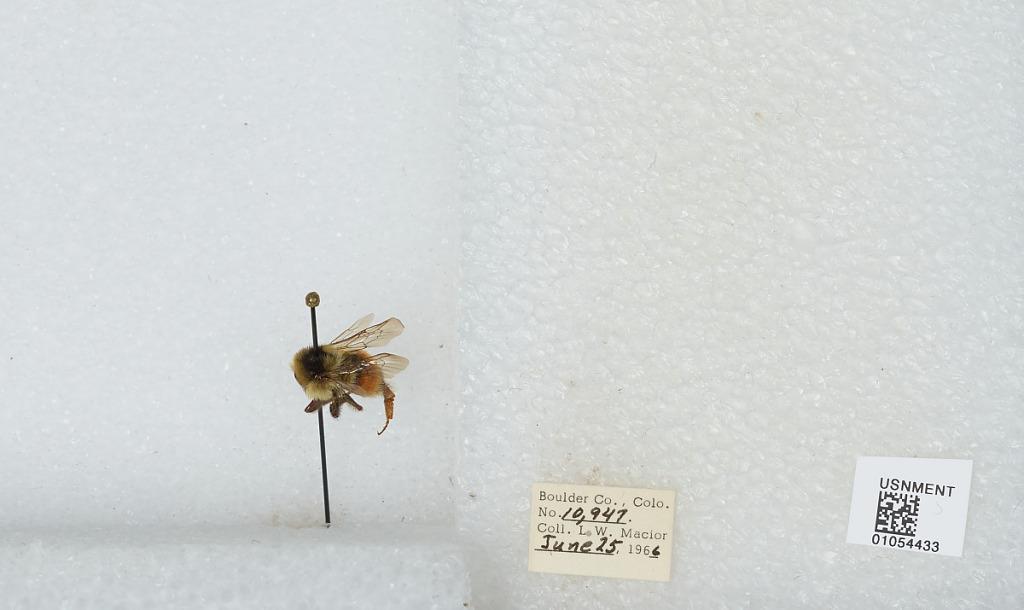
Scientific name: Bombus (Pyrobombus) bifarius Cresson
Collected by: L. Macior
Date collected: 1966-6-25
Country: United States
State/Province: Colorado
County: Boulder
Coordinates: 40.0017, -105.308